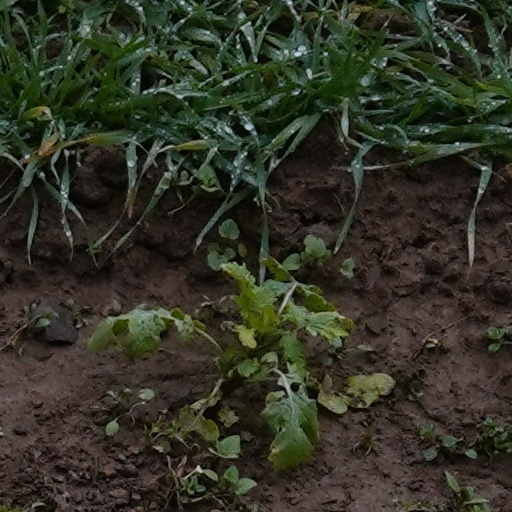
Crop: wheat